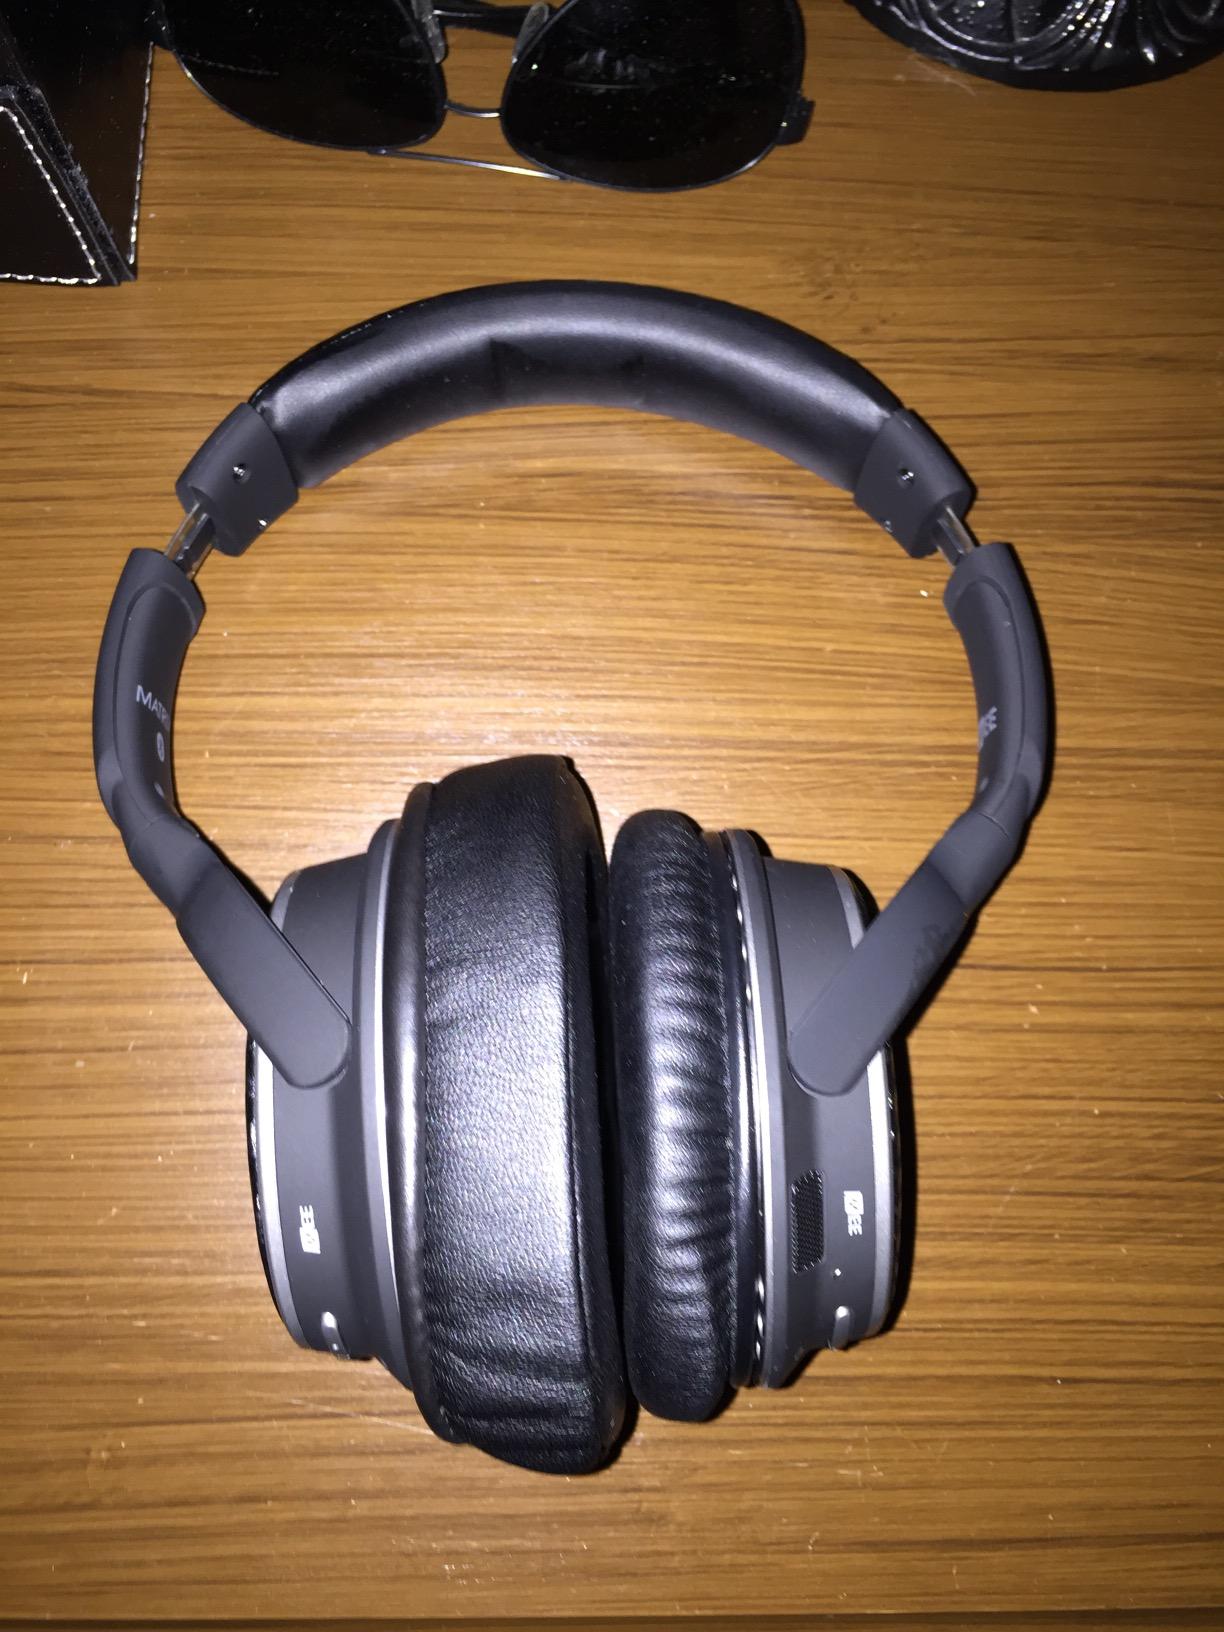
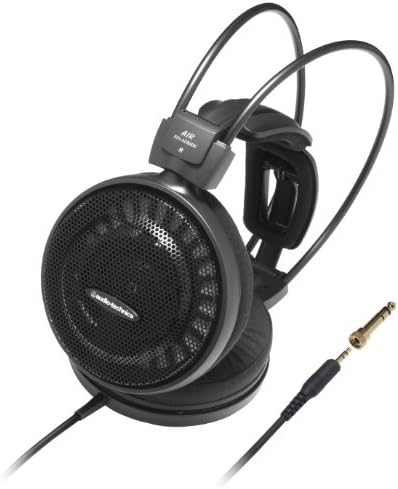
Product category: headphones
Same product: no